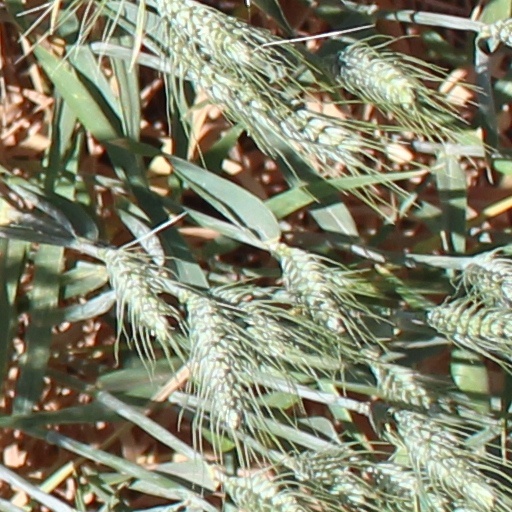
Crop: wheat